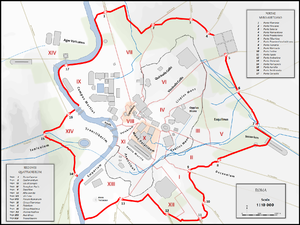
Le mur d'Aurélien sur le plan de la Rome antique
La Porta Metronia est une porte du mur d'Aurélien, à Rome, située entre la Porta San Giovanni à l'est et la Porta Latina au sud.
La Porta Settimiana est une porte du mur d'Aurélien à Rome située entre la Porta Aurelia Pancraziana au sud et la Porta Aurelia-San Pietro au nord au début de la via della Lungara.
La Porta San Sebastiano, également appelée Porta Appia, est une porte antique de Rome construite en 9 av. J.-C. pour l'Arc de Drusus sur la partie interne du mur et incorporée vers 270 dans le mur d'Aurélien.
La porta Salaria est une porte antique de Rome, construite entre 270 et 275 dans le mur d'Aurélien. Située entre la porta Pinciana et la Castra Praetoria, elle ouvrait sur la via Salaria avant d'être totalement démolie en 1921 pour laisser place à la piazza Fiume.